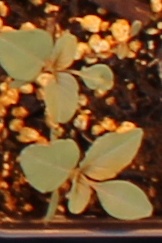
Label: Redroot Pigweed